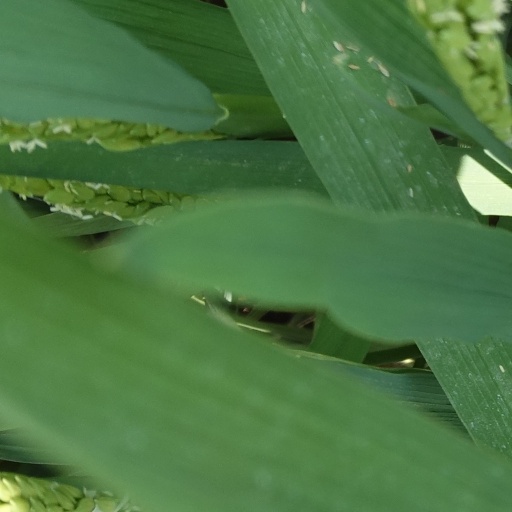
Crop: rice